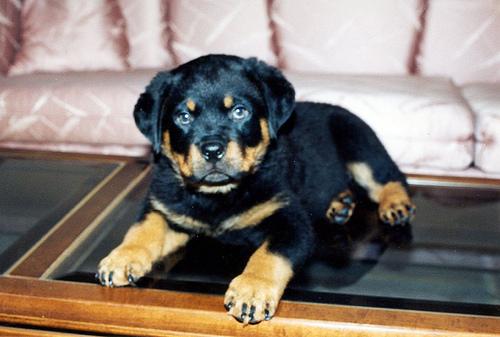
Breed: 224-n000060-Rottweiler